Historic Village Herberton

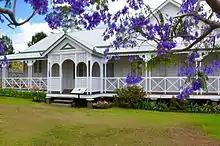
Elderslie House, the village's first building, was restored and opened to the public in 2015.

A miner’s hut, built for John Newell and called Elderslie House, was the first building on the site when the Village was created in 1973. John Newell and William Jack were credited as being the founders of Herberton. The 100-year-old Herberton State School building was added to the Village in 1978 followed by the Herberton Catholic Presbytery, which was built in the 1920s. Among the displays today are the Tin Pannikin Pub, built by Harry Skenner as an ode to Ettamoggah Pub immortalised in Ken Maynard’s comic strip, and Bishop Feetham's Cottage, a National Trust listed building.